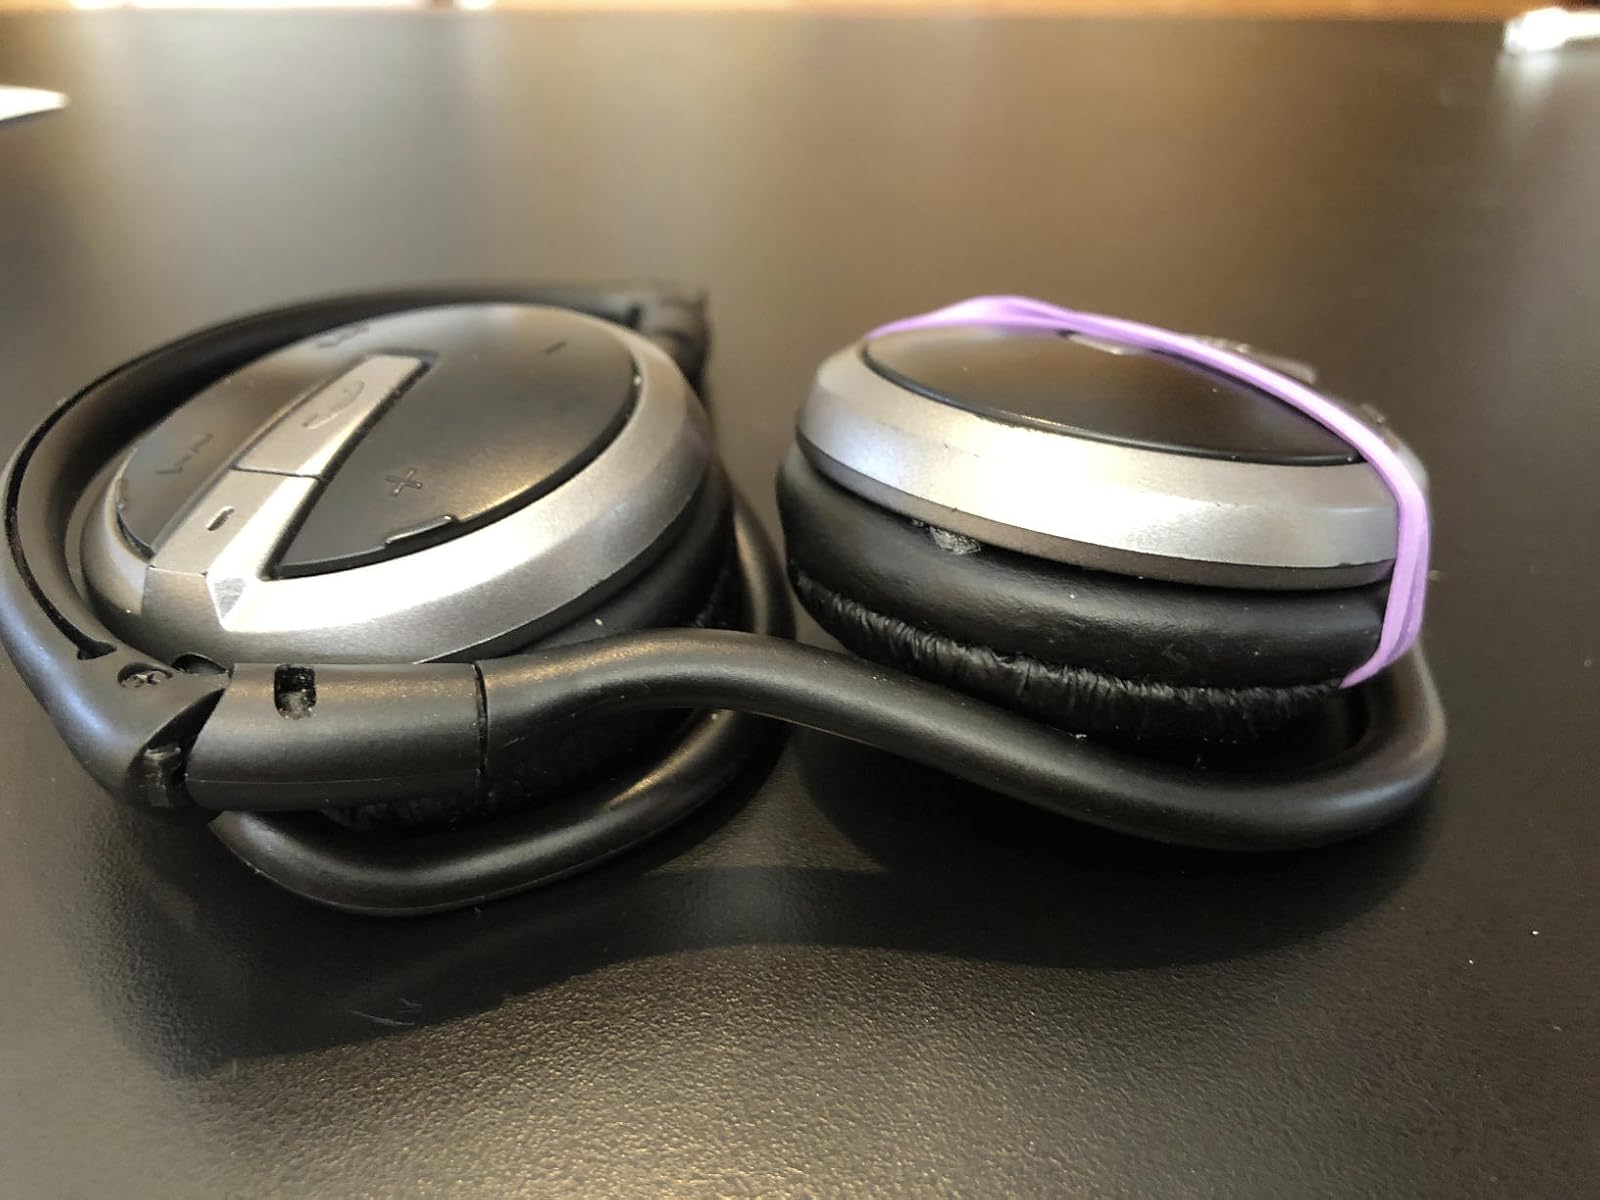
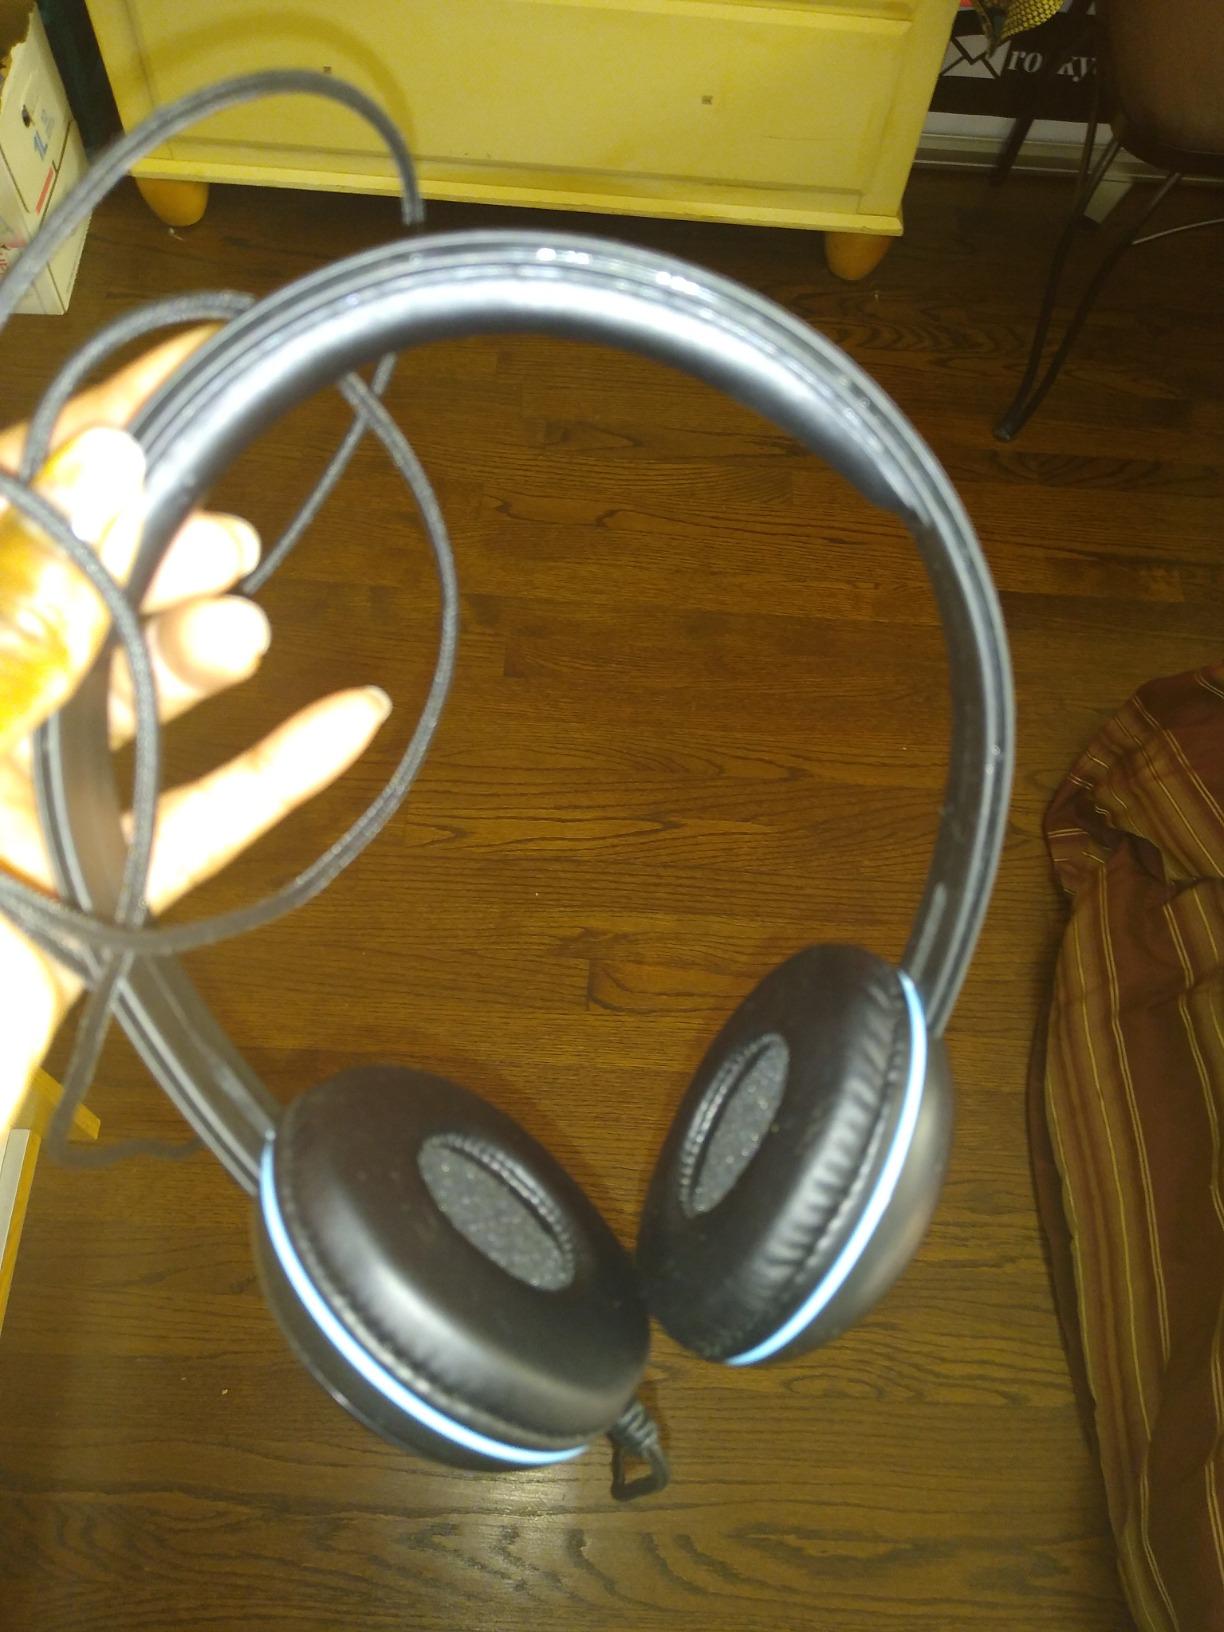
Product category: headphones
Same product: no